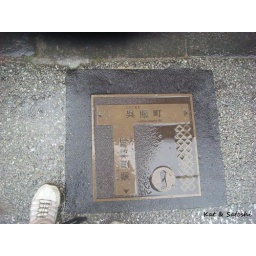
street signs around hagi castle area